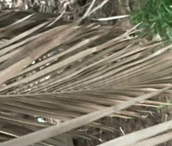
Label: Magnesium Deficiency